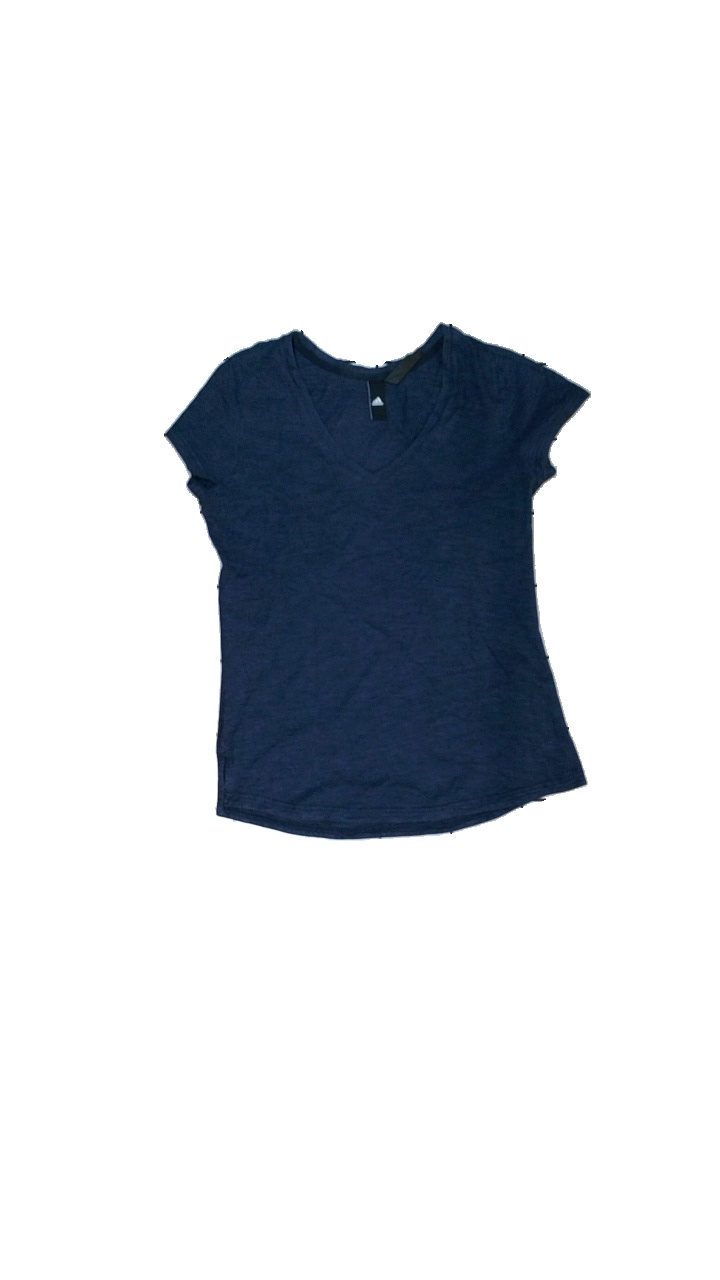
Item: T-shirt (Ladies)
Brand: Adidas
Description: blå t-shirt med logga bak
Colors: Blue, Black
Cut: Regular
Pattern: Logo print
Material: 58% cotton 42% polyester
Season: All
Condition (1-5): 5
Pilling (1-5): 5
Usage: Reuse
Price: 50-100